Lotus T127

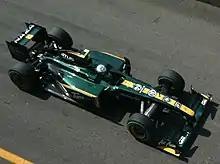
Kovalainen in Italy

At the Singapore Grand Prix, Trulli drove to the pit lane and was pushed by his mechanics into the Lotus garage to retire with a hydraulic issue on lap 28. Kovalainen and Buemi made contact in the final sector of the lap, with the latter spinning around in front of the Toro Rosso, who was quick to avoid a head-on collision. Kovalainen's car suffered a cracked fuel tank pressure release valve and he limped back to the pit lane, the rear of his Lotus catching fire during the final few turns. Kovalainen aborted the pit entry, but did not make it much further as his car was consumed by the fire. Kovalainen stopped on the main straight and got out of his car to extinguish the fire himself after members of the Williams team handed him a fire extinguisher.